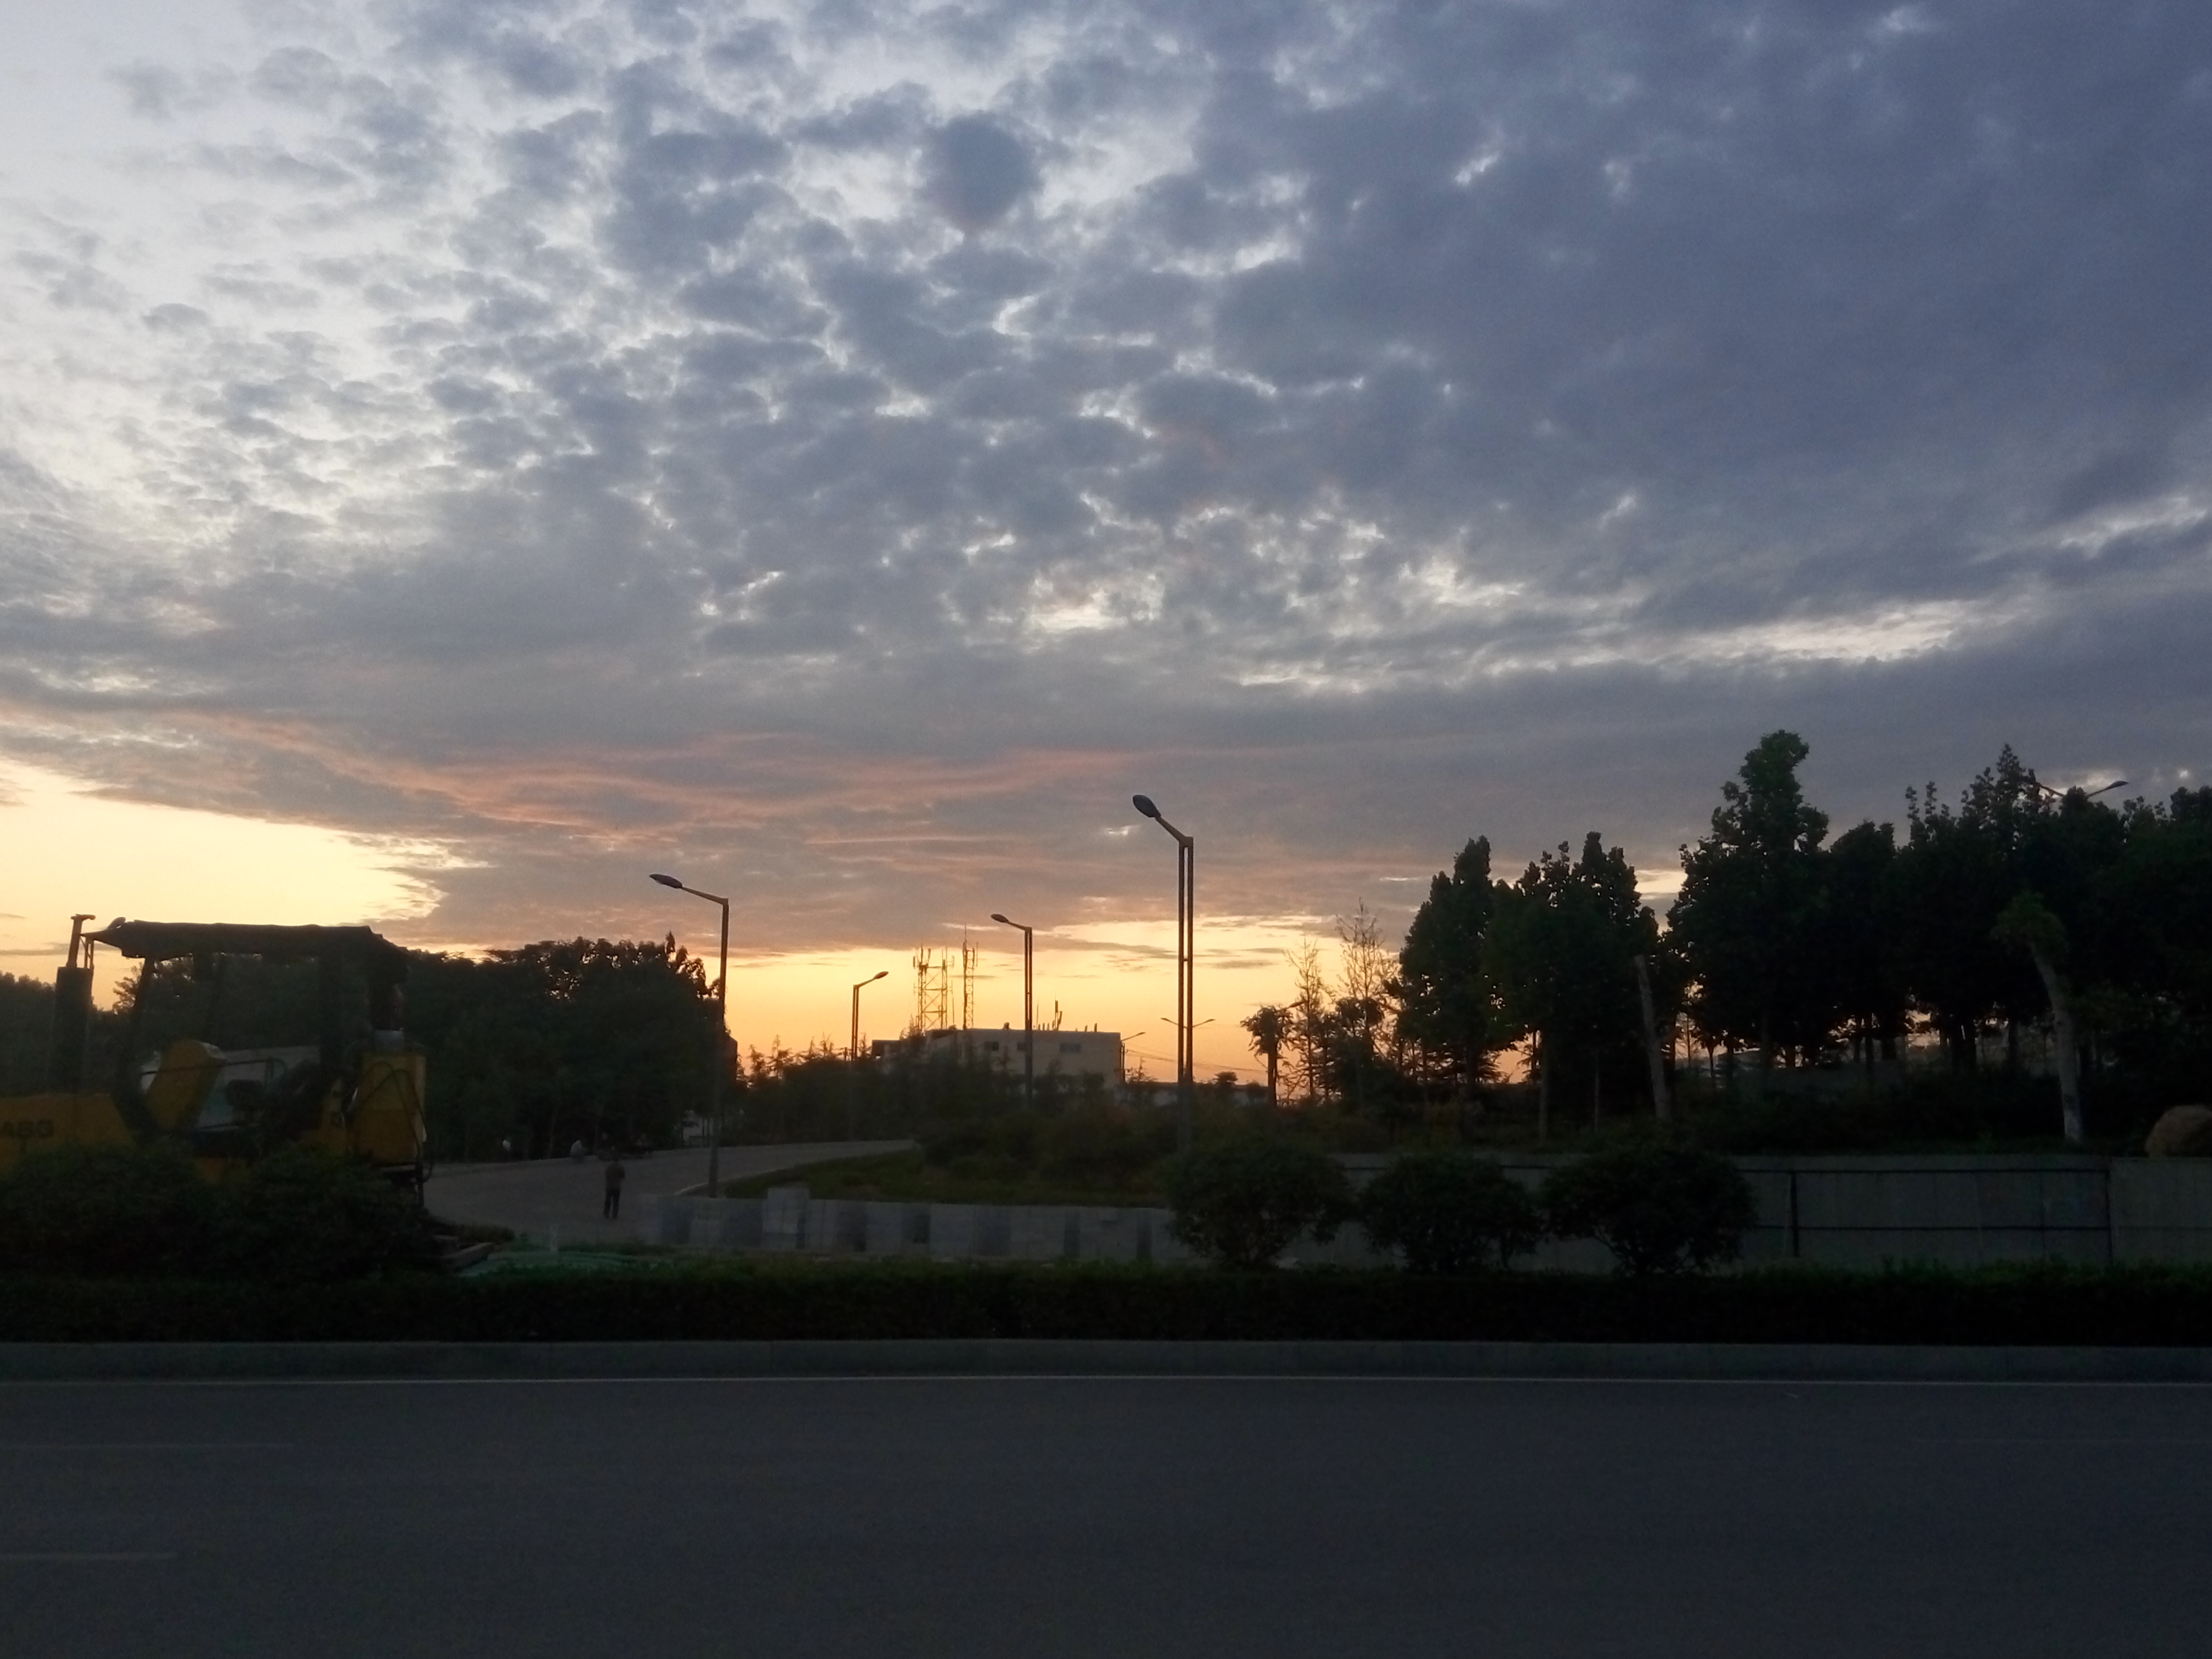
sky, city, cloud, nightfall, sunset, evening, morning, horizon, daytime, dusk, tree, atmosphere, sunrise, afterglow, sunlight, cumulus, meteorological phenomenon, road, night, dawn, mountain, landscape, ocean, sun